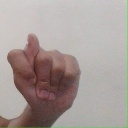
अक्षर: ट